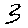
Label: 3